Grand Union (supermarket)

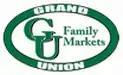
Logo as Grand Union Family Markets

Grand Union started in Scranton, Pennsylvania, as the Jones Brothers Tea Company in 1872. By the 1930s it was one of the largest grocery chains in the United States. The name "Grand Union" was inspired by the desire to "unite shoppers with low prices in a 'Grand Union of Value as described by company associate Elvin Sanders. The store's mascot was Abraham Lincoln wearing a deli apron, and most stores featured a costumed Lincoln to accomplish deeds, talk to customers, and proclaim the general splendor of the Grand Union, and to urge them to "Save the Union" when the company faced economic hardship.